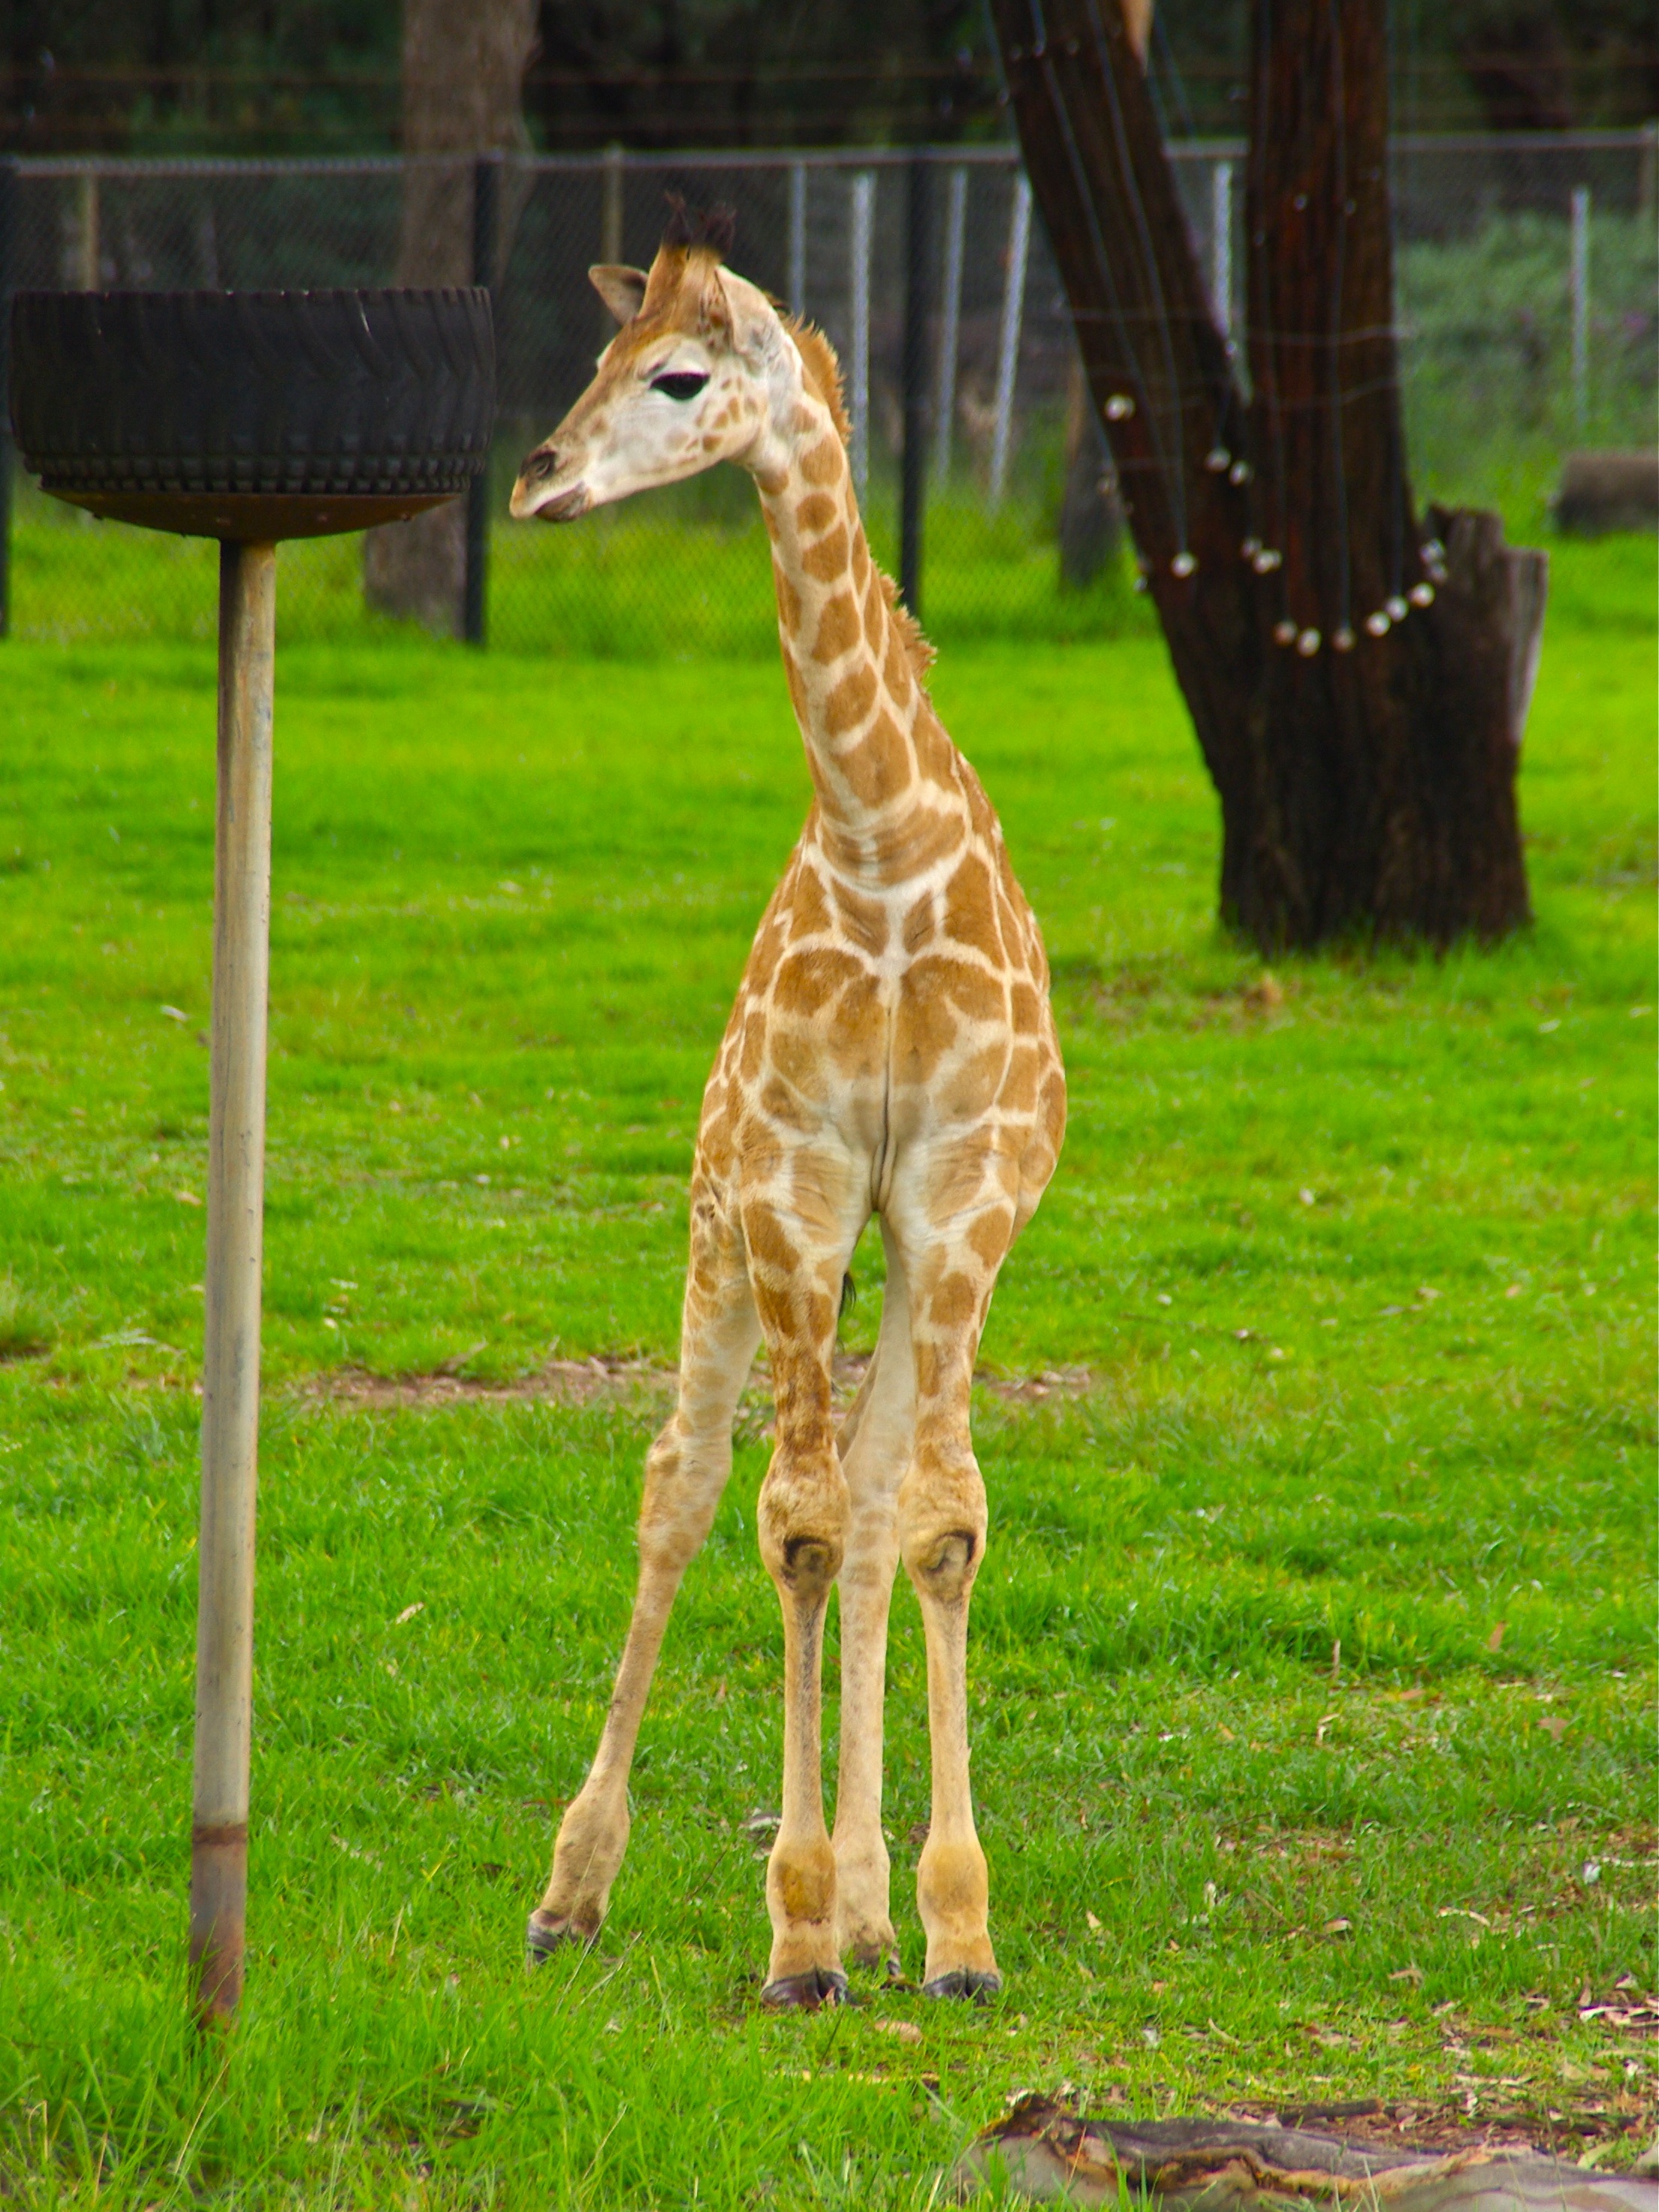
kid, animal, cute, wildlife, wild, zoo, africa, park, mammal, baby, fauna, giraffe, neck, tall, vertebrate, conservation, african, safari, giraffidae